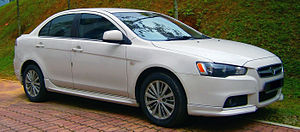
Proton (bilmærke)
Proton Inspira
Proton, kort for Perusahaan Otomobil Nasional, er Malaysias første bilproducent og blev stiftet i 1983 af den tidligere malaysiske premierminister, Mahathir Mohamad.